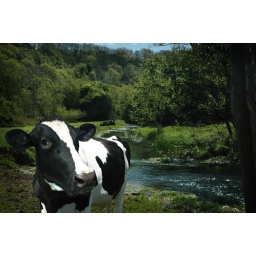
comical cow in river field